Robert Aymar

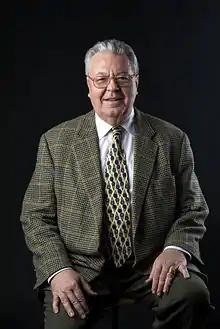
Aymar in 2006

Robert Aymar (1936 – 23 September 2024) was a French physicist who was the Director General of CERN (2004–2008), serving a five-year term in that role.